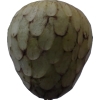
Label: cherimoya